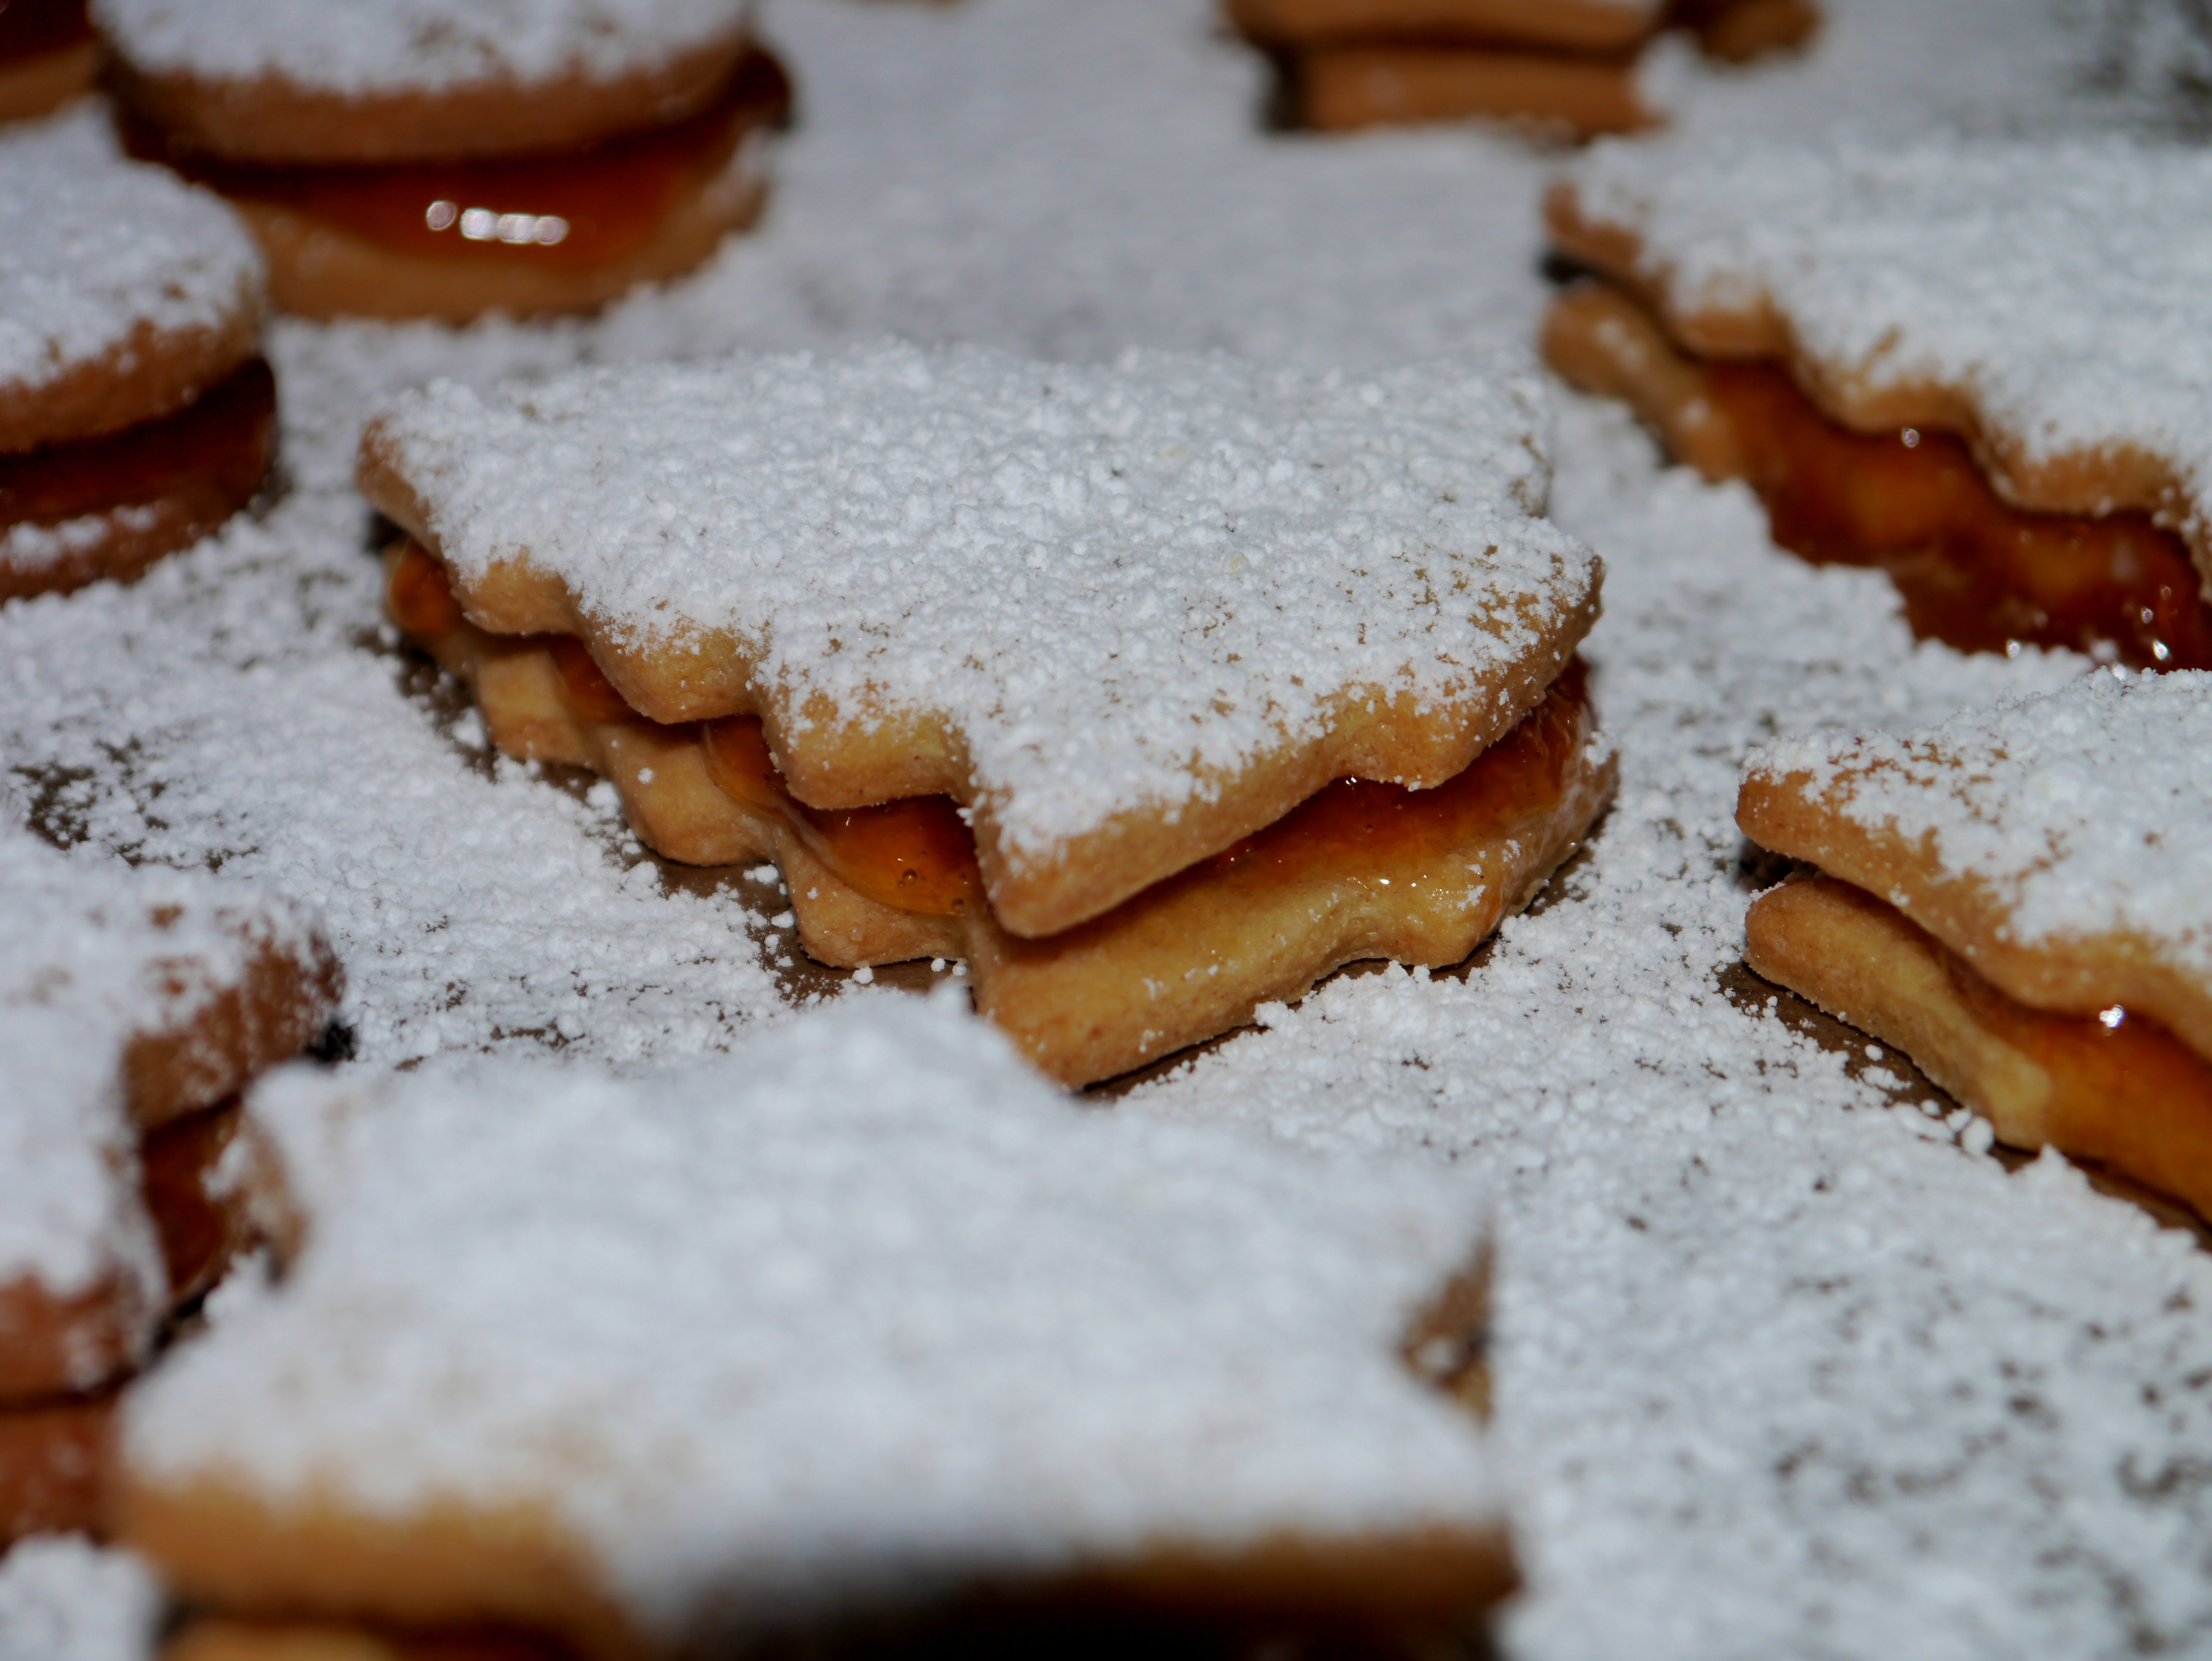
dish, meal, food, breakfast, baking, christmas, cookie, dessert, cuisine, advent, bake, christmas cookies, powdered sugar, icing sugar, cookies, icing, sweetness, gingerbread, baked goods, flavor, christmas baking, baking cookies, cut out, snack food, cookies and crackers